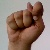
The image shows a hand gesture representing the letter 'T' in Indian Sign Language.